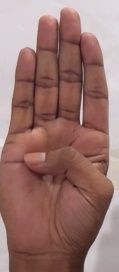
ASL sign: B